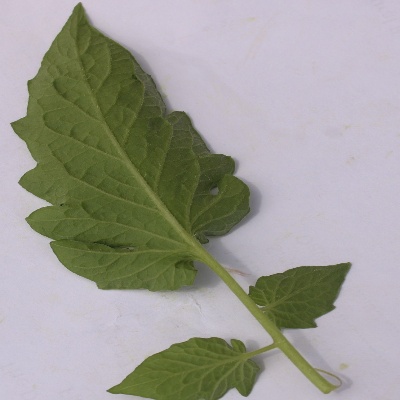
Crop: Tomato
Condition: healthy